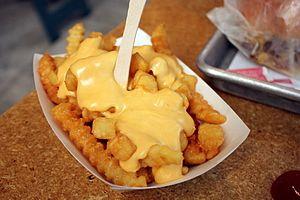
Les frites au fromage, en anglais cheese fries sont un plat classique de la restauration rapide aux États-Unis, composé de pommes de terre frites partiellement recouvertes de fromage fondu. Elles figurent à la carte de nombreuses chaînes de restauration rapide, notamment Taco Bell, Arby's, Shake Shack et Wendy's, et sont proposées dans plusieurs autres pays, en grande partie du fait de l'implantation hors des États-Unis de chaînes de restauration rapide.